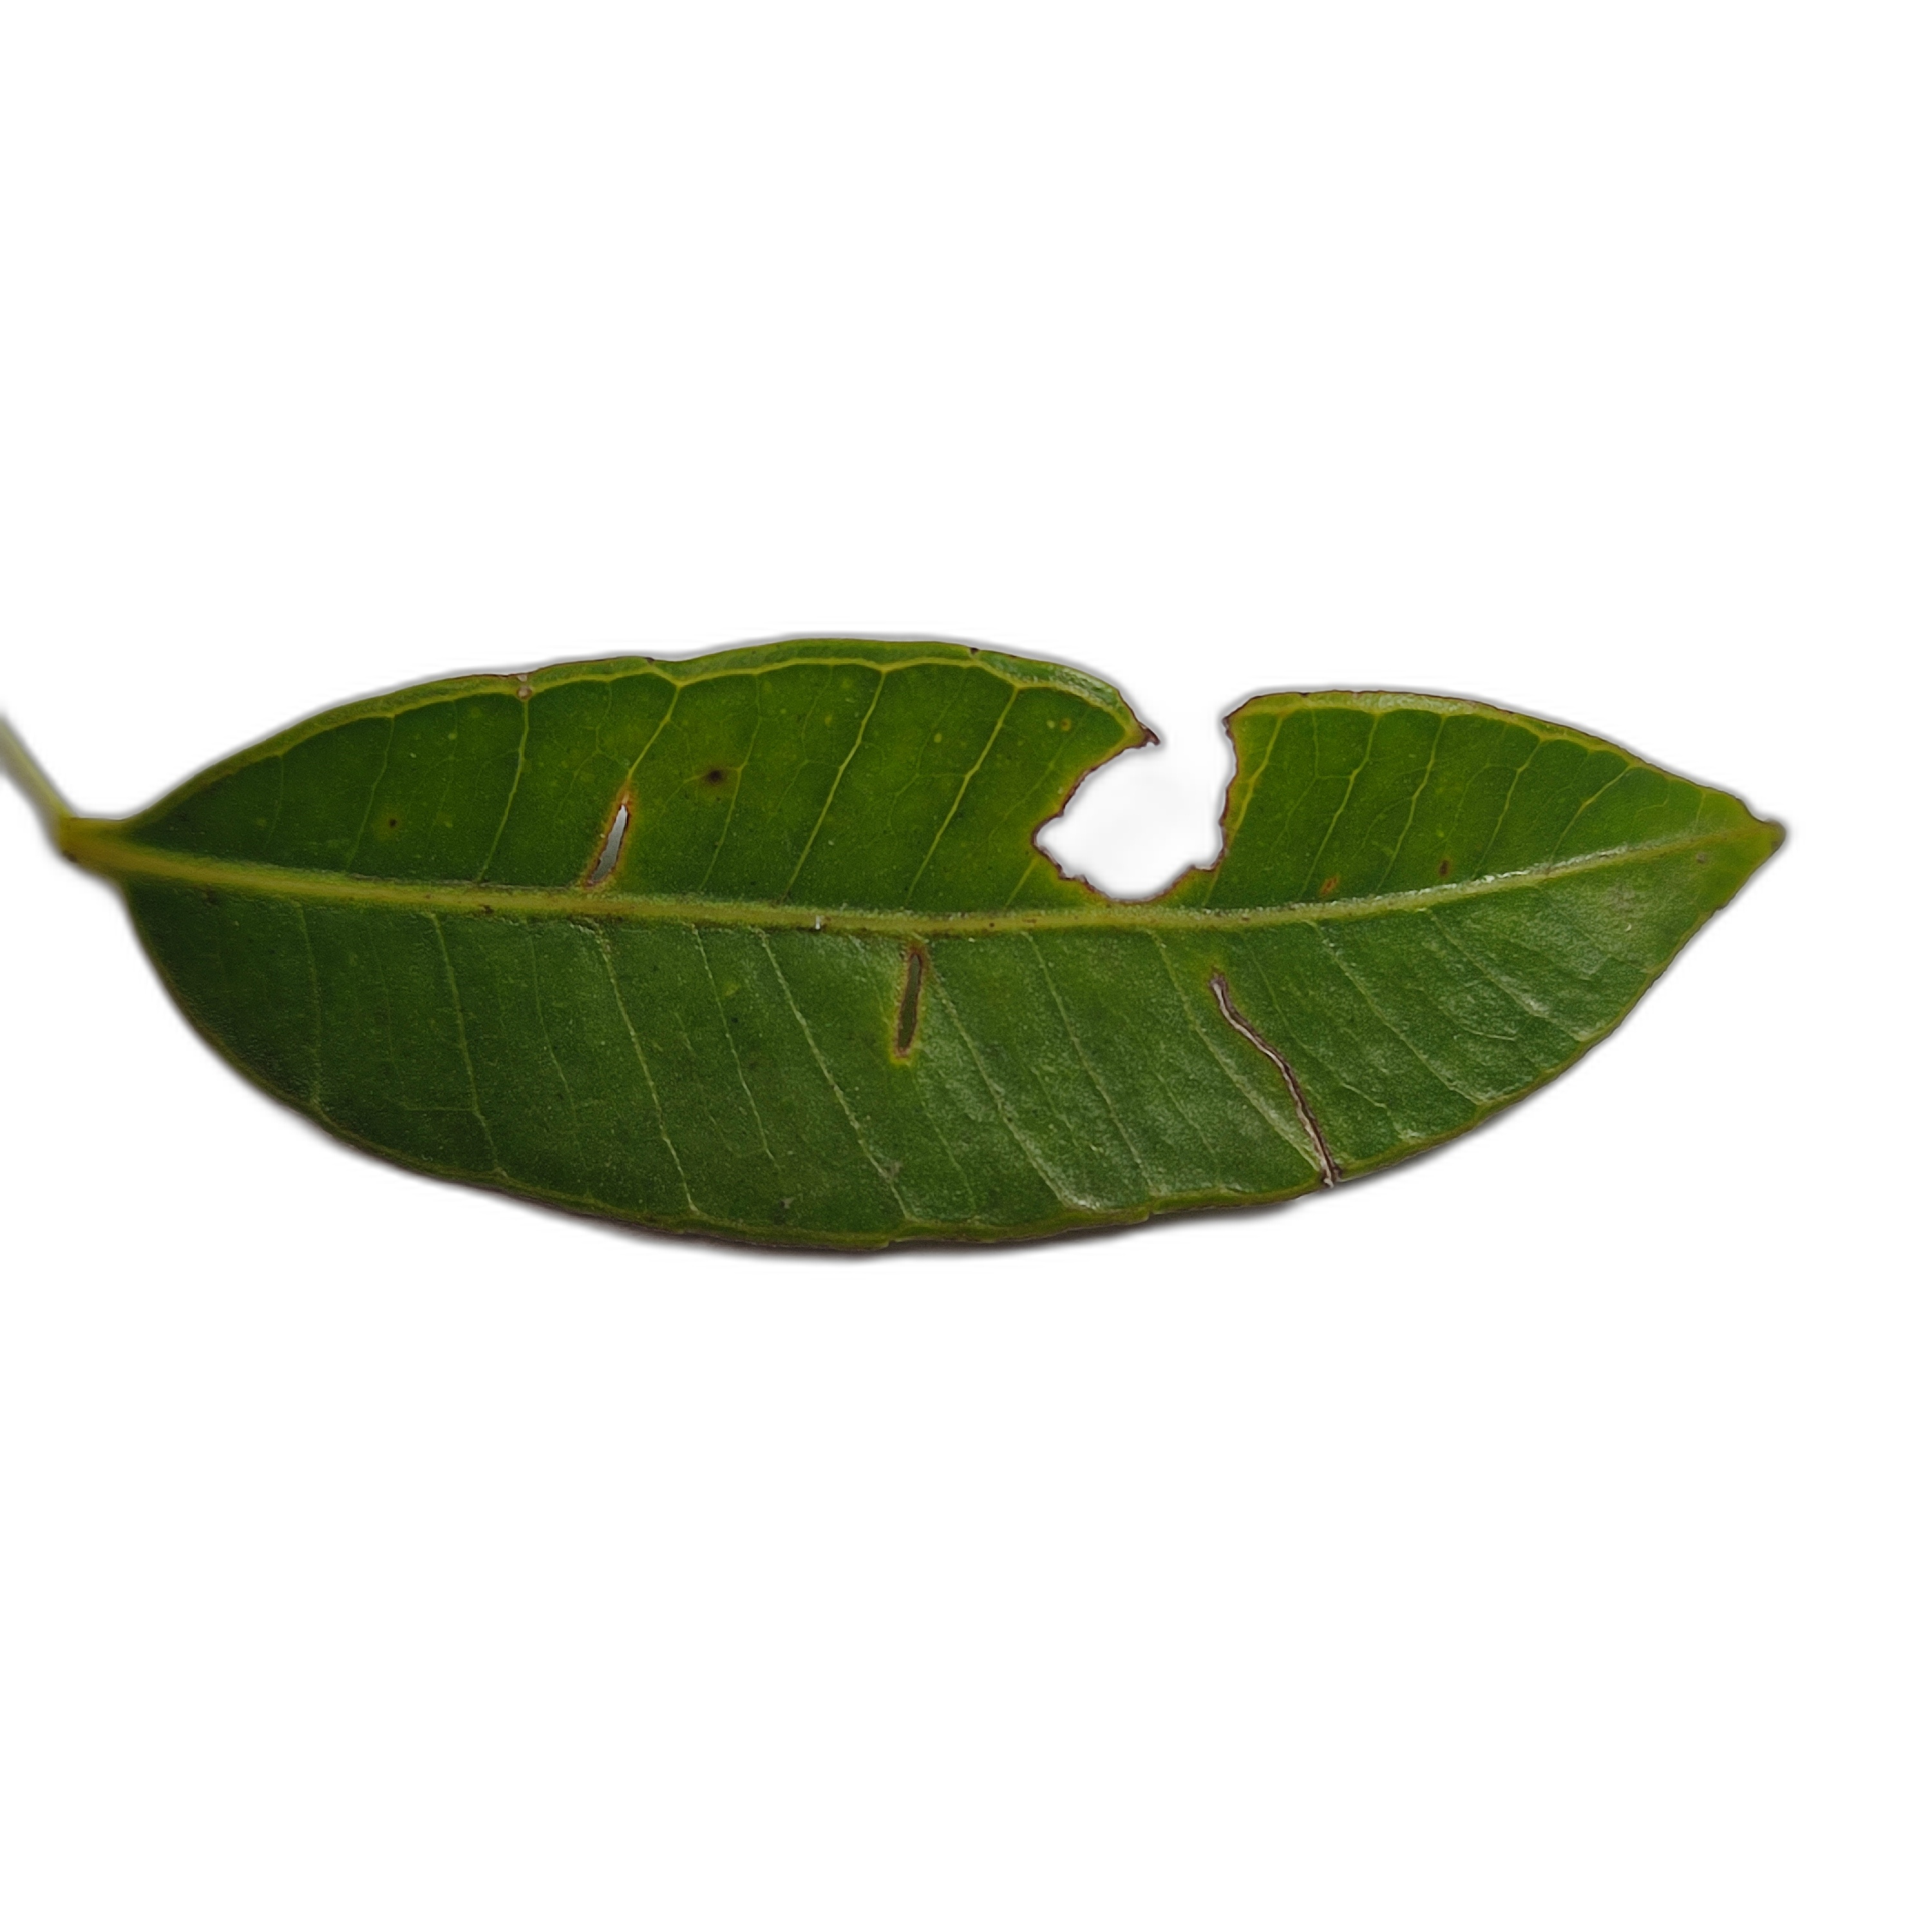
Label: not_healthy